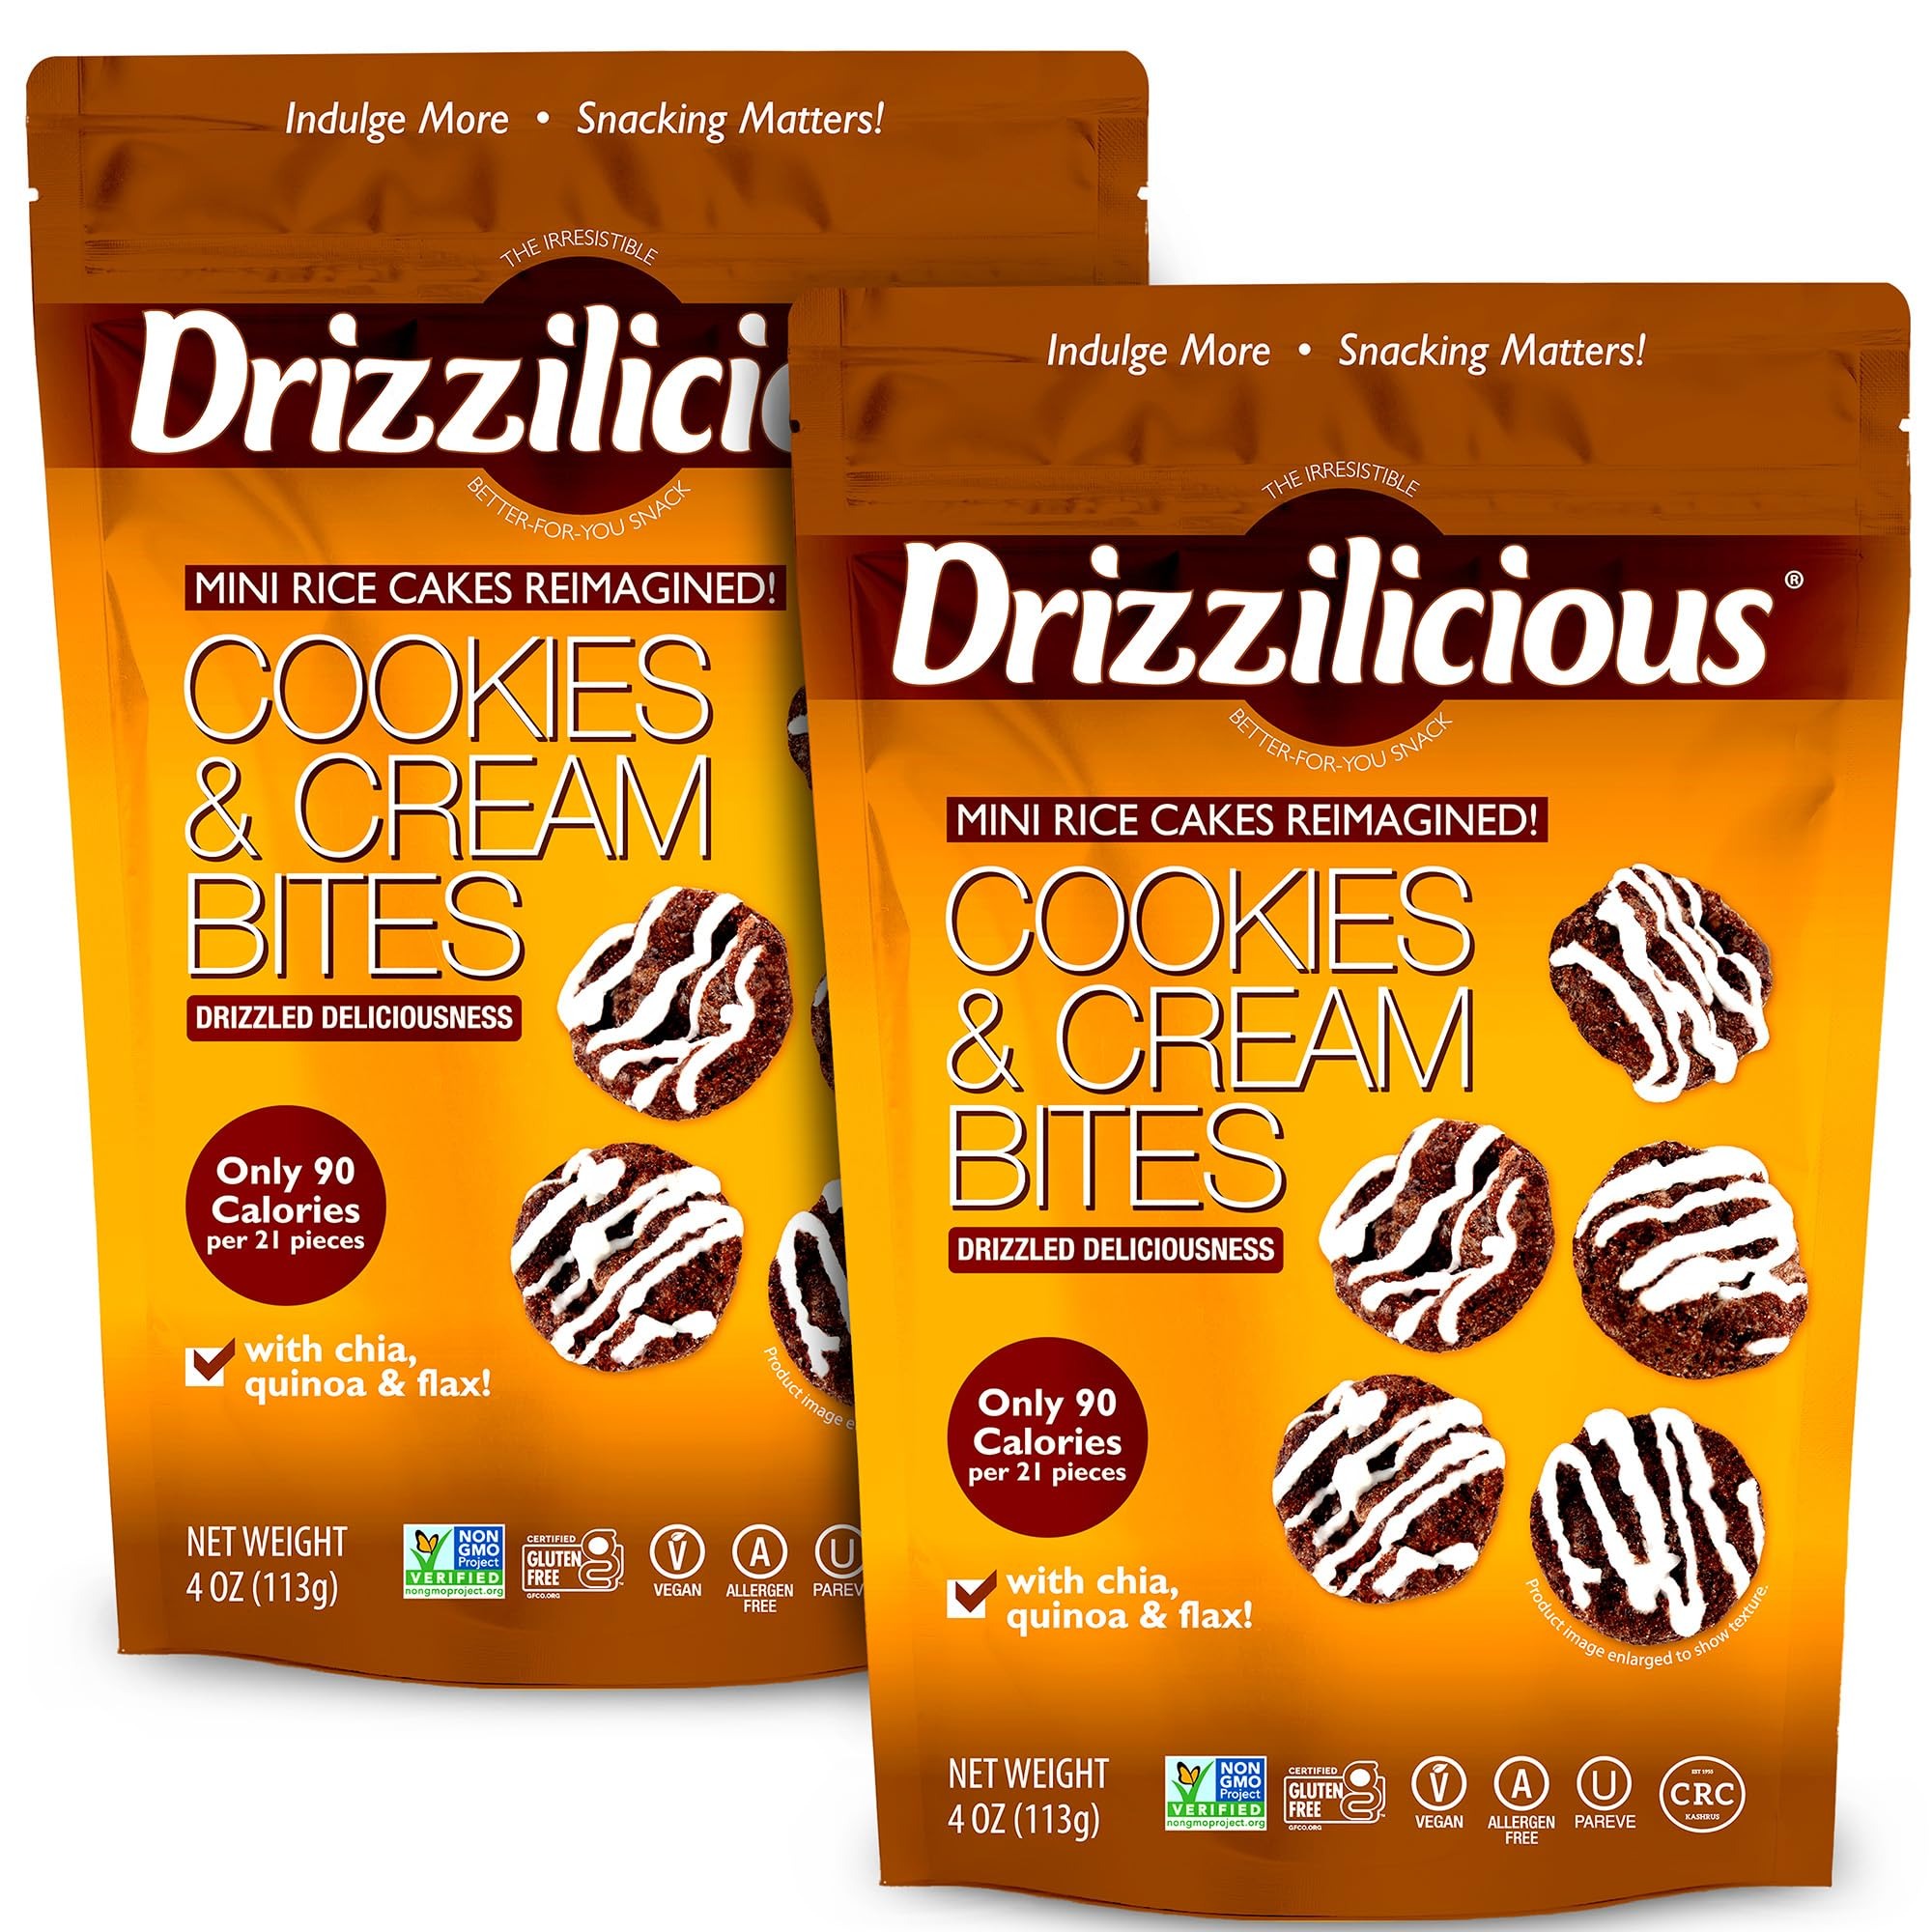
Item Name: Drizzilicious Mini Rice Cakes Cookies & Cream - Rice Crisps, Healthy Snack for Adults and Kids, Flavored Rice Cakes, Vegan, Gluten Free, Allergen Free, Only 90 Calories Per Serving - 4 oz (Pack of 2)
Bullet Point 1: COOKIES & CREAM - Our delectable Cookies & Cream rice cakes are made with healthy, plant-based ingredients like quinoa, chia, and flaxseed! Popped to perfection and drizzled in white chocolate sauce
Bullet Point 2: GUILT-FREE SNACKING - We wanted to create a snack that you can enjoy without worrying about hidden ingredients. That's why our rice cakes are certified Gluten Free, Non-GMO, Vegan and Allergen Free
Bullet Point 3: LOW CALORIE DESSERT - Drizzlicious Mini Rice Cakes contain only 90 calories and 5 grams of sugar per bag. They're a better-for-you dessert alternative in individual bags for on-the-go snacking
Bullet Point 4: TRY OUR OTHER FLAVORS - Try all the tasty treats in the Drizzlilicious family including Birthday Cake, Cinnamon Swirl, Salted Caramel and Smores
Bullet Point 5: ABOUT US - At Drizzlicious, we care about creating snacks that our equally delicious and nutritious. That's why we only use quality, plant-based ingredients and make all our tasty treats gluten free!
Product Description: Drizzilicious Cookies & Cream - 2 Pack
Value: 8.0
Unit: Ounce

Price: 12.99